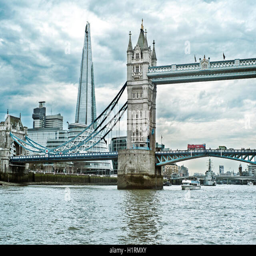
suspension bridge and red bus with building in background , seen